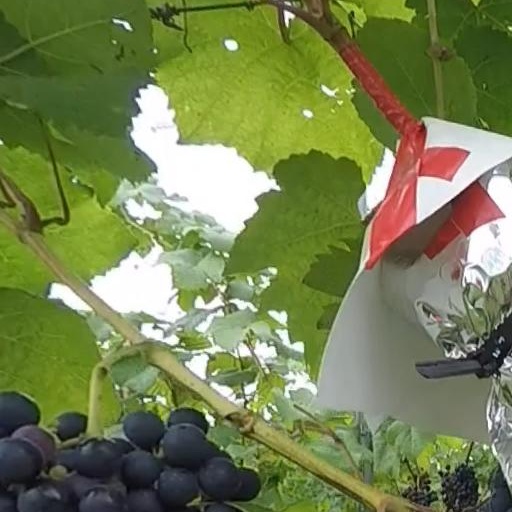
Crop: grape